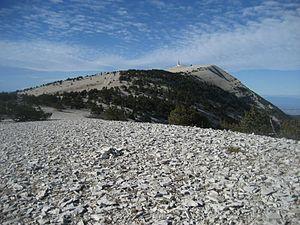
Le Trail du Ventoux est une course de trail qui se dispute chaque année sur le mont Ventoux dans le département de Vaucluse en France. La course a lieu depuis 2004, avec un parcours principal qui forme une boucle au départ de Bédoin passant au sommet du mont Ventoux. Le parcours de l'édition 2019 est long de 46 km avec un dénivelé positif de 2 036 m. L'épreuve dispose d'une renommée nationale et attire plusieurs athlètes de haut niveau de France et des pays voisins.
Le mont Ventoux est un sommet situé dans le département français de Vaucluse en région Provence-Alpes-Côte d'Azur. Culminant à 1 910 mètres, il fait environ 25 kilomètres de long sur un axe est-ouest pour 15 kilomètres de large sur un axe nord-sud. Surnommé le Géant de Provence ou le mont Chauve, il est le point culminant des monts de Vaucluse et le plus haut sommet de Vaucluse. Son isolement géographique le rend visible sur de grandes distances. Il constitue la frontière linguistique entre le nord et le sud-occitan.